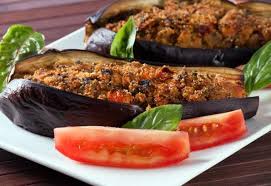
Label: karniyarik